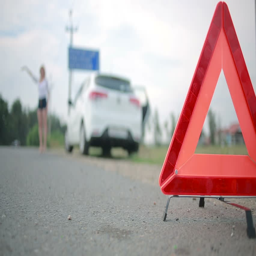
the woman asks to help with the broken car .